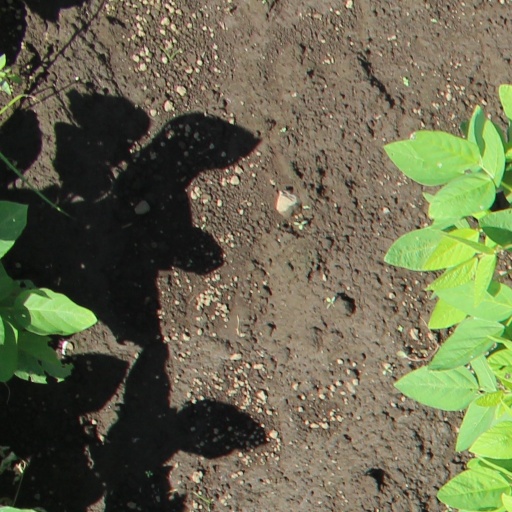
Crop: soybean